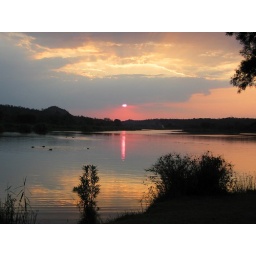
Taken from the banks of the Olifants river at Shona-langa in Phalaborwa (South-Africa). See the hippo's in the water :).